History of Scandinavia

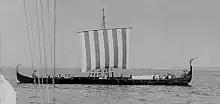
A reconstructed Viking ship

The Origins of the Sámi developed during prehistoric times, as the Sami people of Arctic Europe have lived and worked in an area that stretches over the northern parts of the regions now known as Norway, Sweden, Finland, and the Russian Kola Peninsula. The Sami are counted among the Arctic peoples and are members of circumpolar groups such as the Arctic Council Indigenous Peoples' Secretariat.